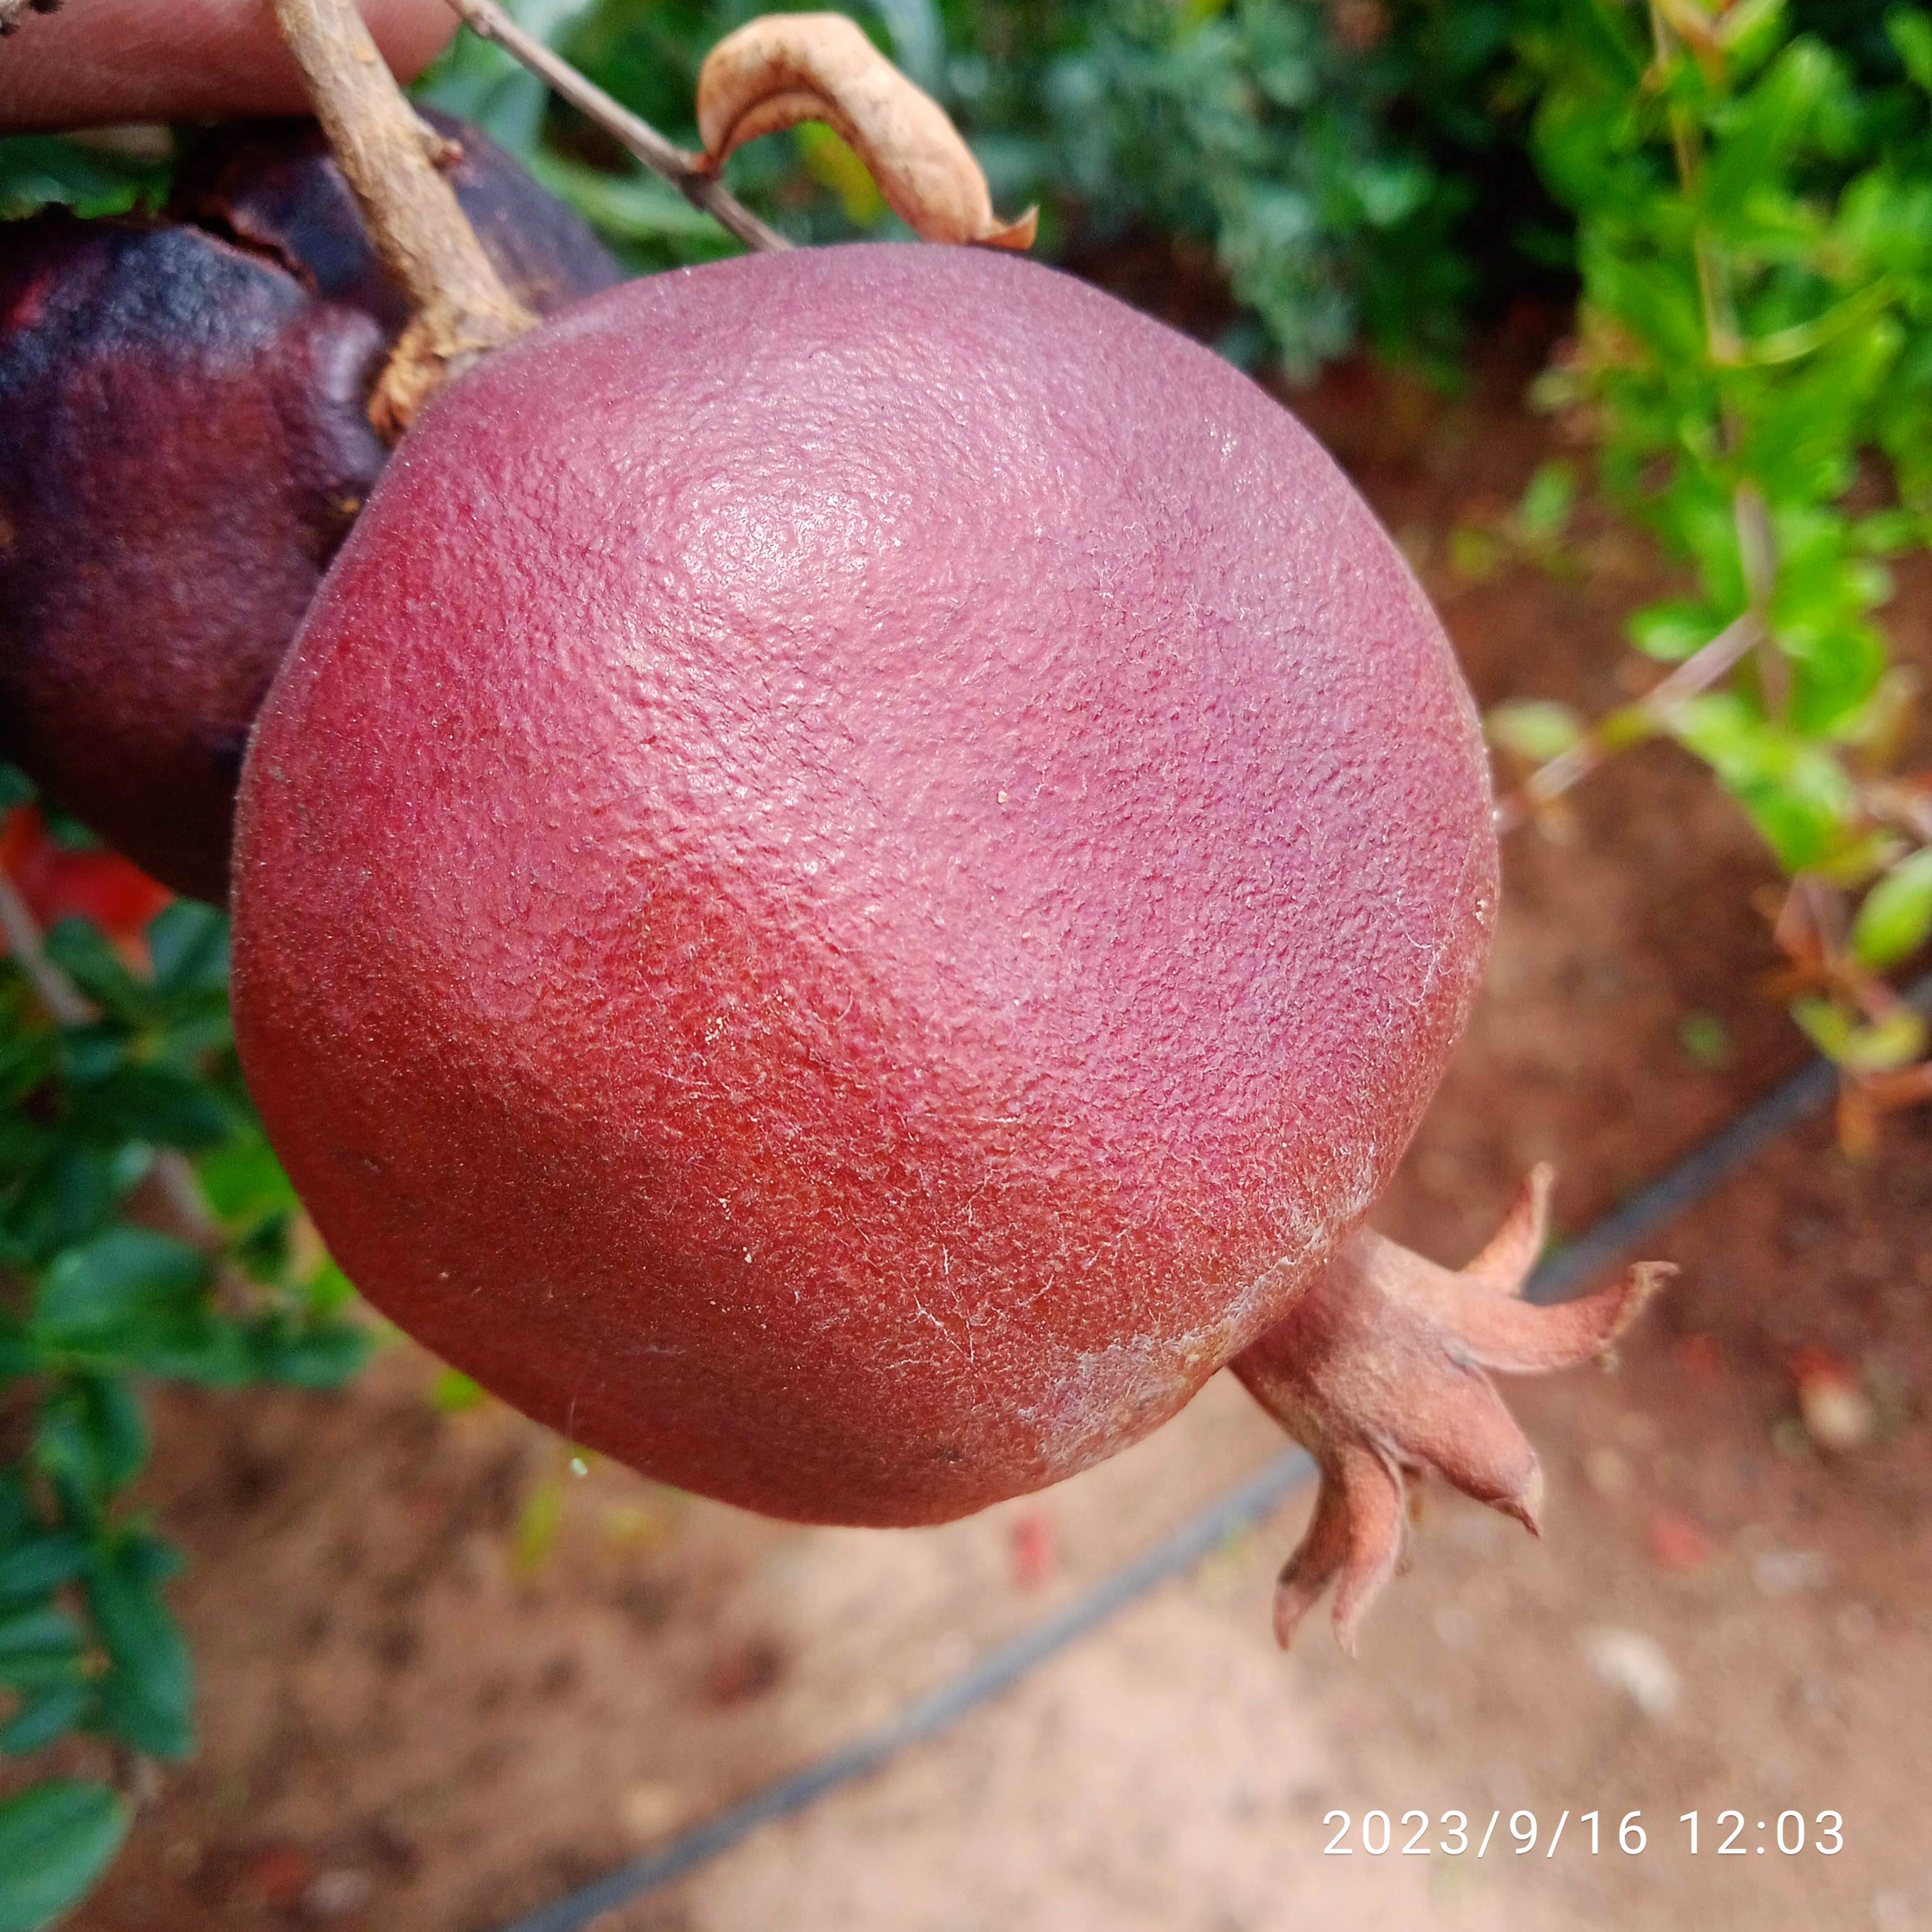
Label: Alternaria